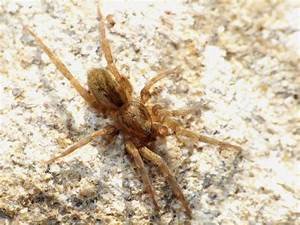
Label: spider